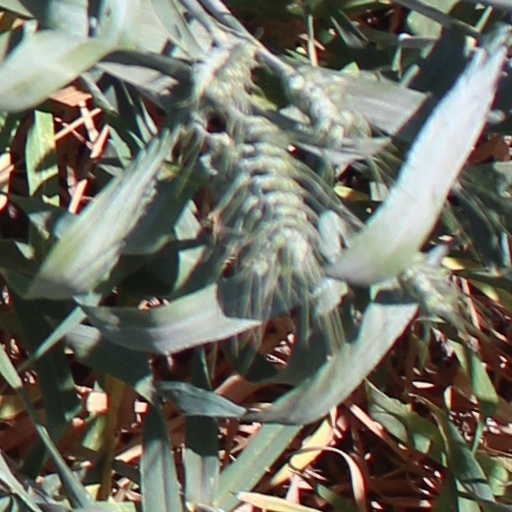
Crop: wheat